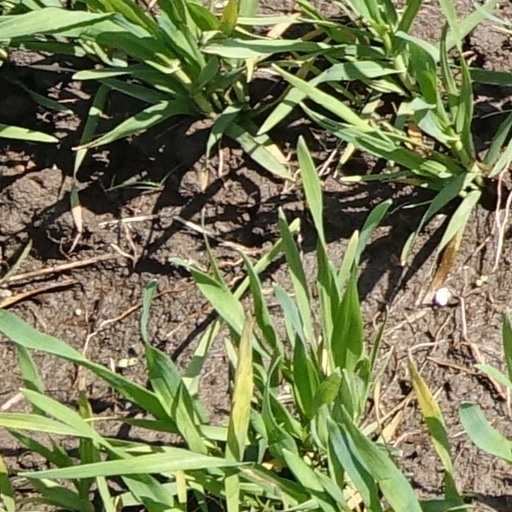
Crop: wheat